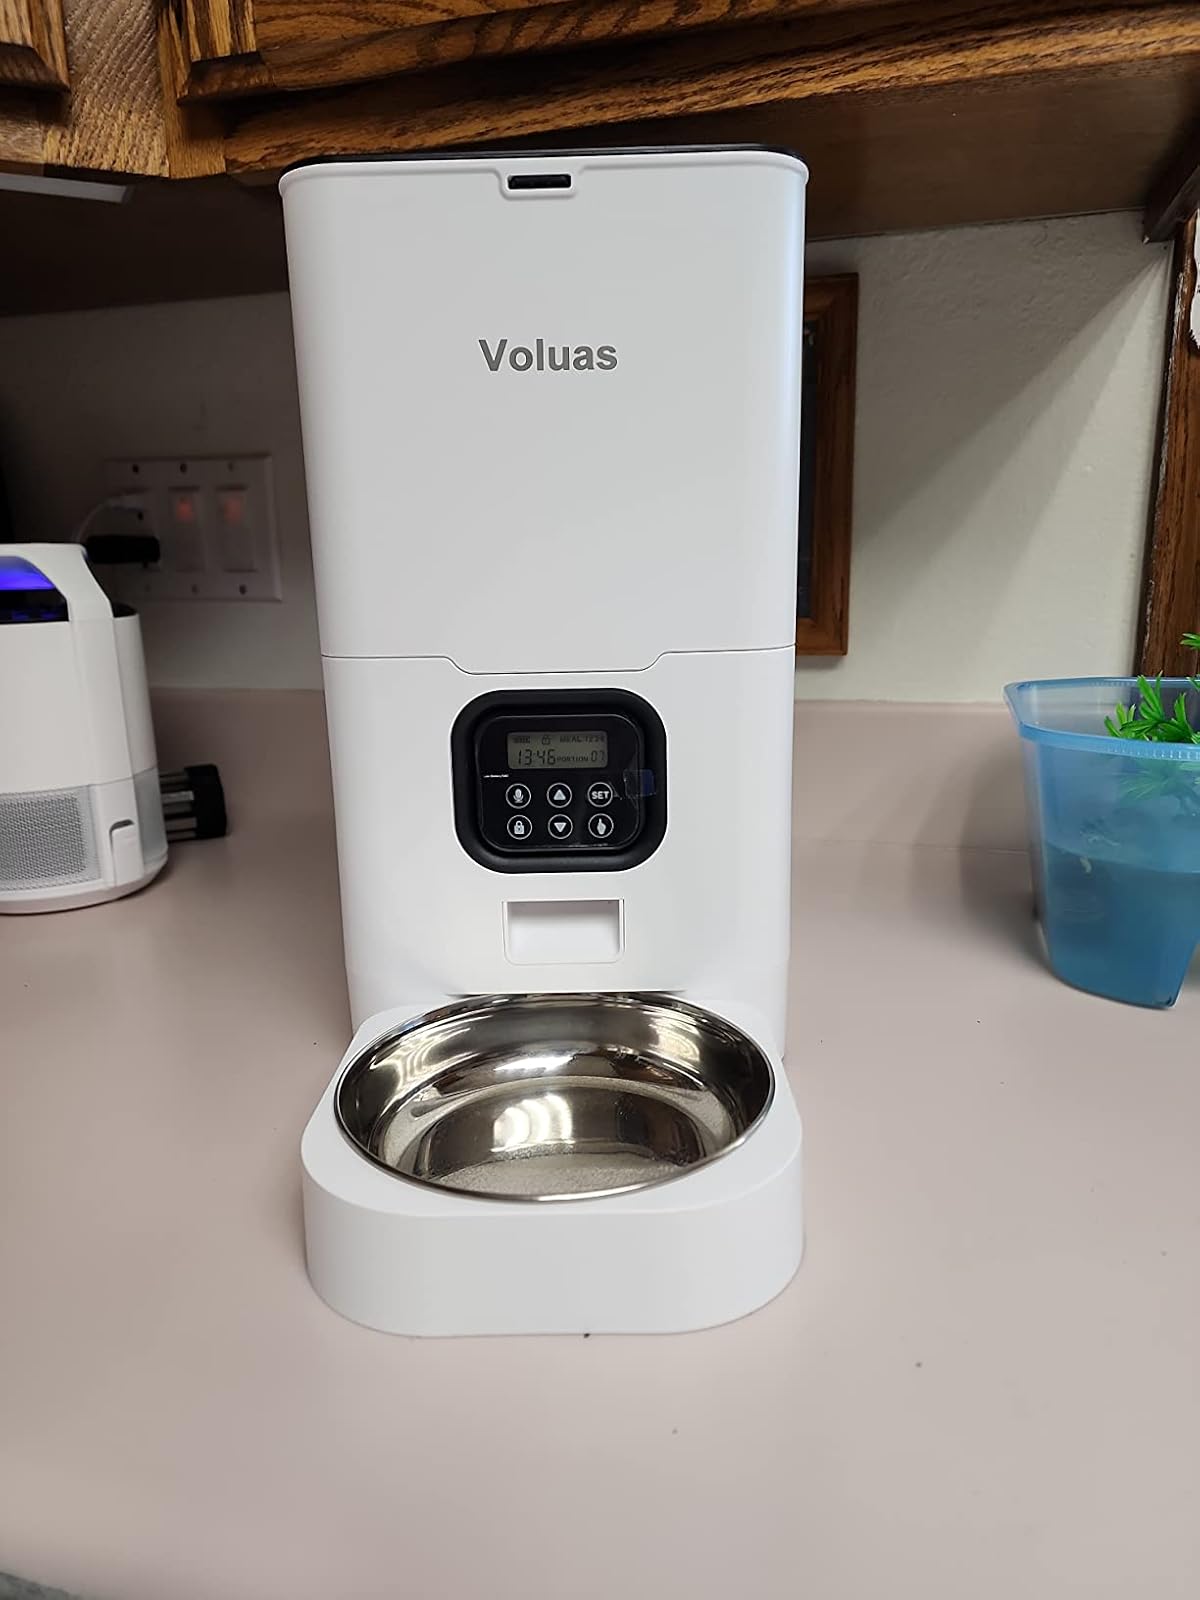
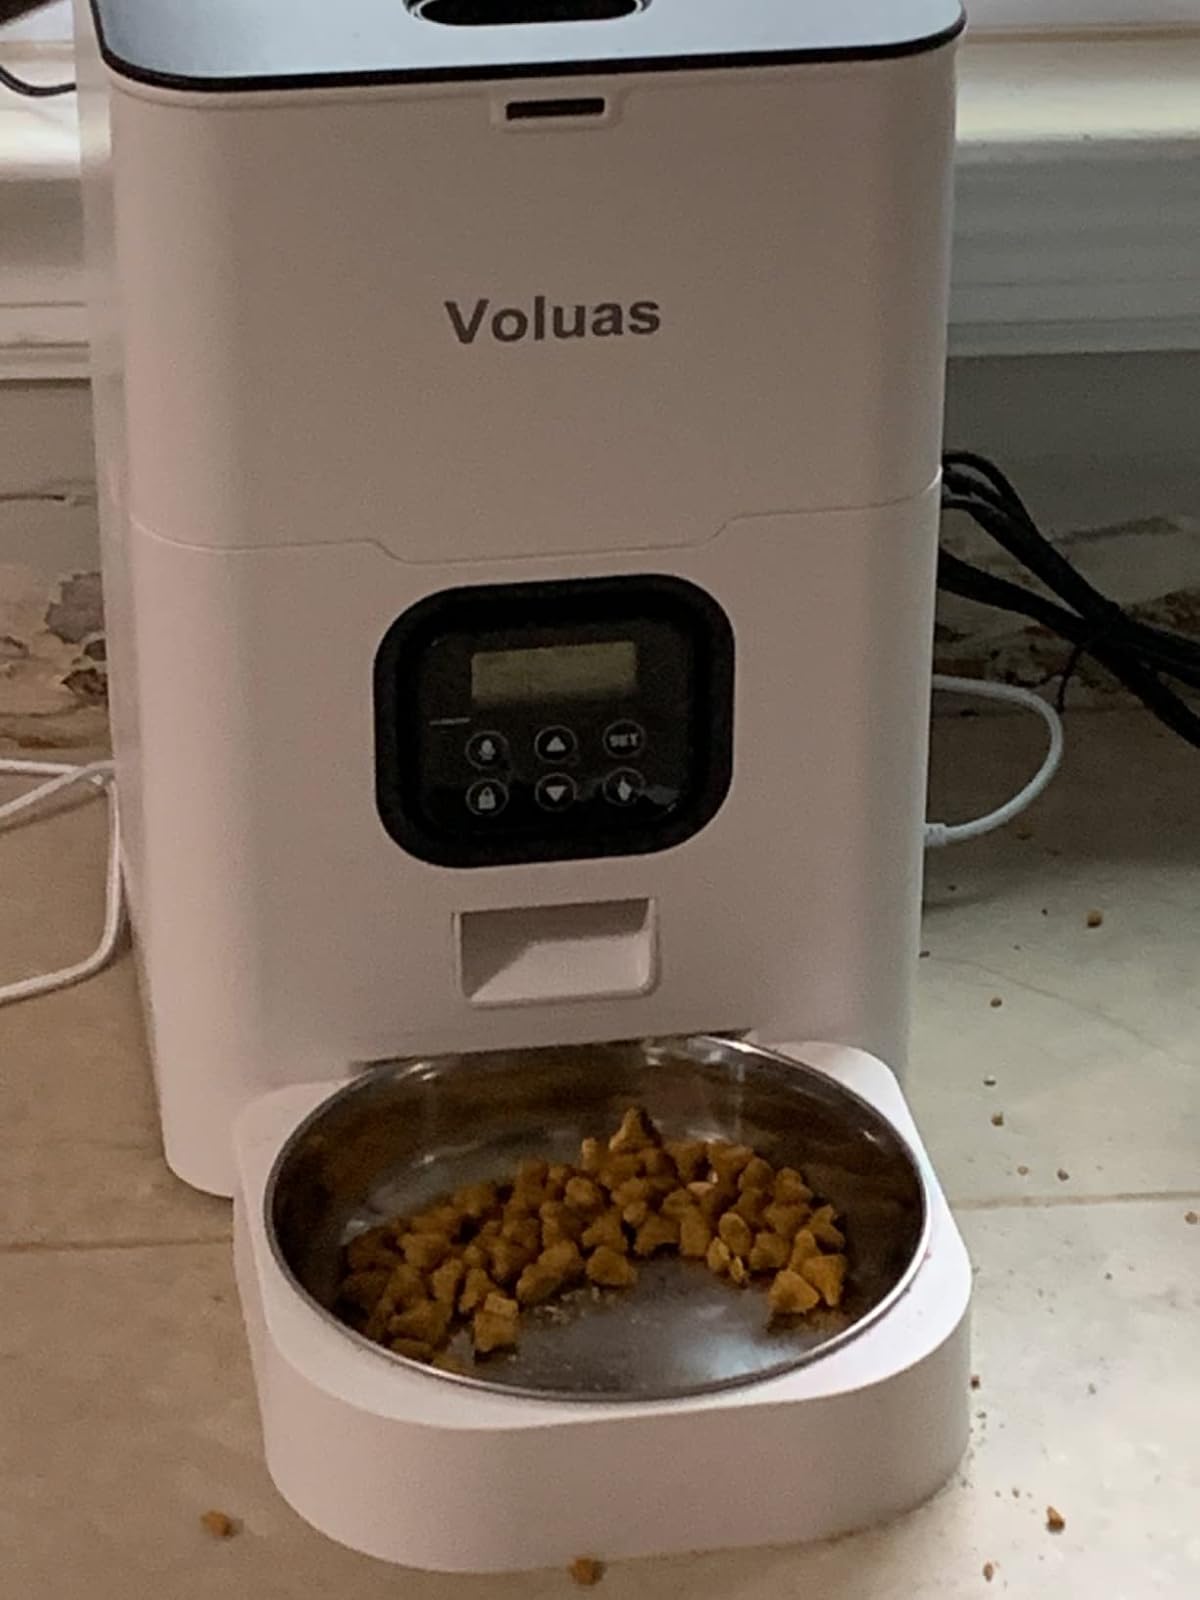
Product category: items_feeder
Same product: yes